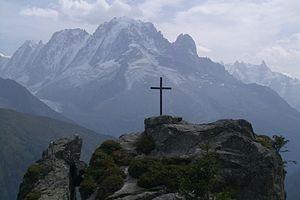
Vallorcine est une commune française située dans le département de la Haute-Savoie, en région Auvergne-Rhône-Alpes.